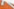
Number: 7